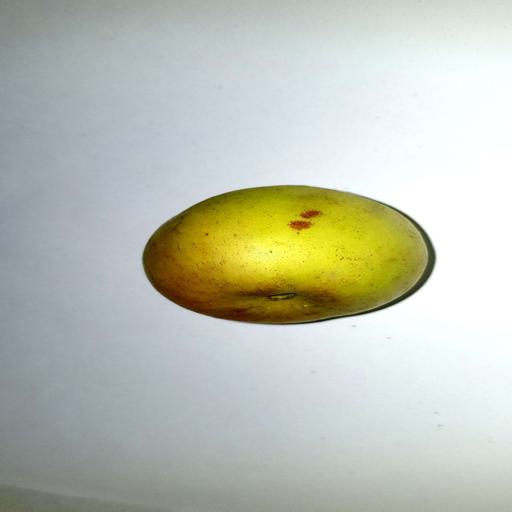
Label: healthy